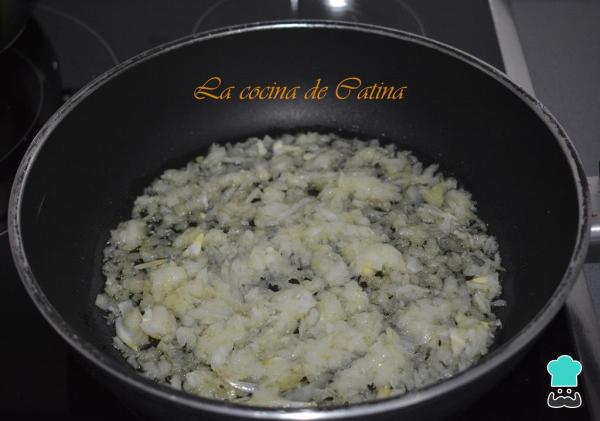
Derretimos la mantequilla en una sartén grande, añadimos la cebolla pelada y picada muy fina y la freímos hasta que esté blanda y ligeramente dorada, durante unos cinco minutos más o menos.